David Onley

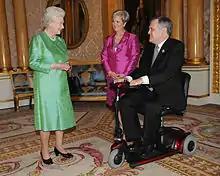
Queen Elizabeth II holds audience with Lieutenant Governor of Ontario David C. Onley at Buckingham Palace, 2008

Onley's appointment as Lieutenant Governor was announced on July 10, 2007; he was privately informed of this after a July 4, 2007, taping of "Home Page": "I just had reached the top of the Don Valley Parkway... and there was no place to pull over. And when the Prime Minister of your country calls, all you can try to do is stay in the same lane, avoid any fender-benders and have a meaningful conversation, which I did."